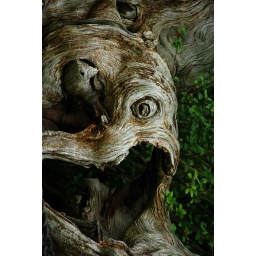
A real live green man in an ancient yew tree at Marbury Church, Cheshire.